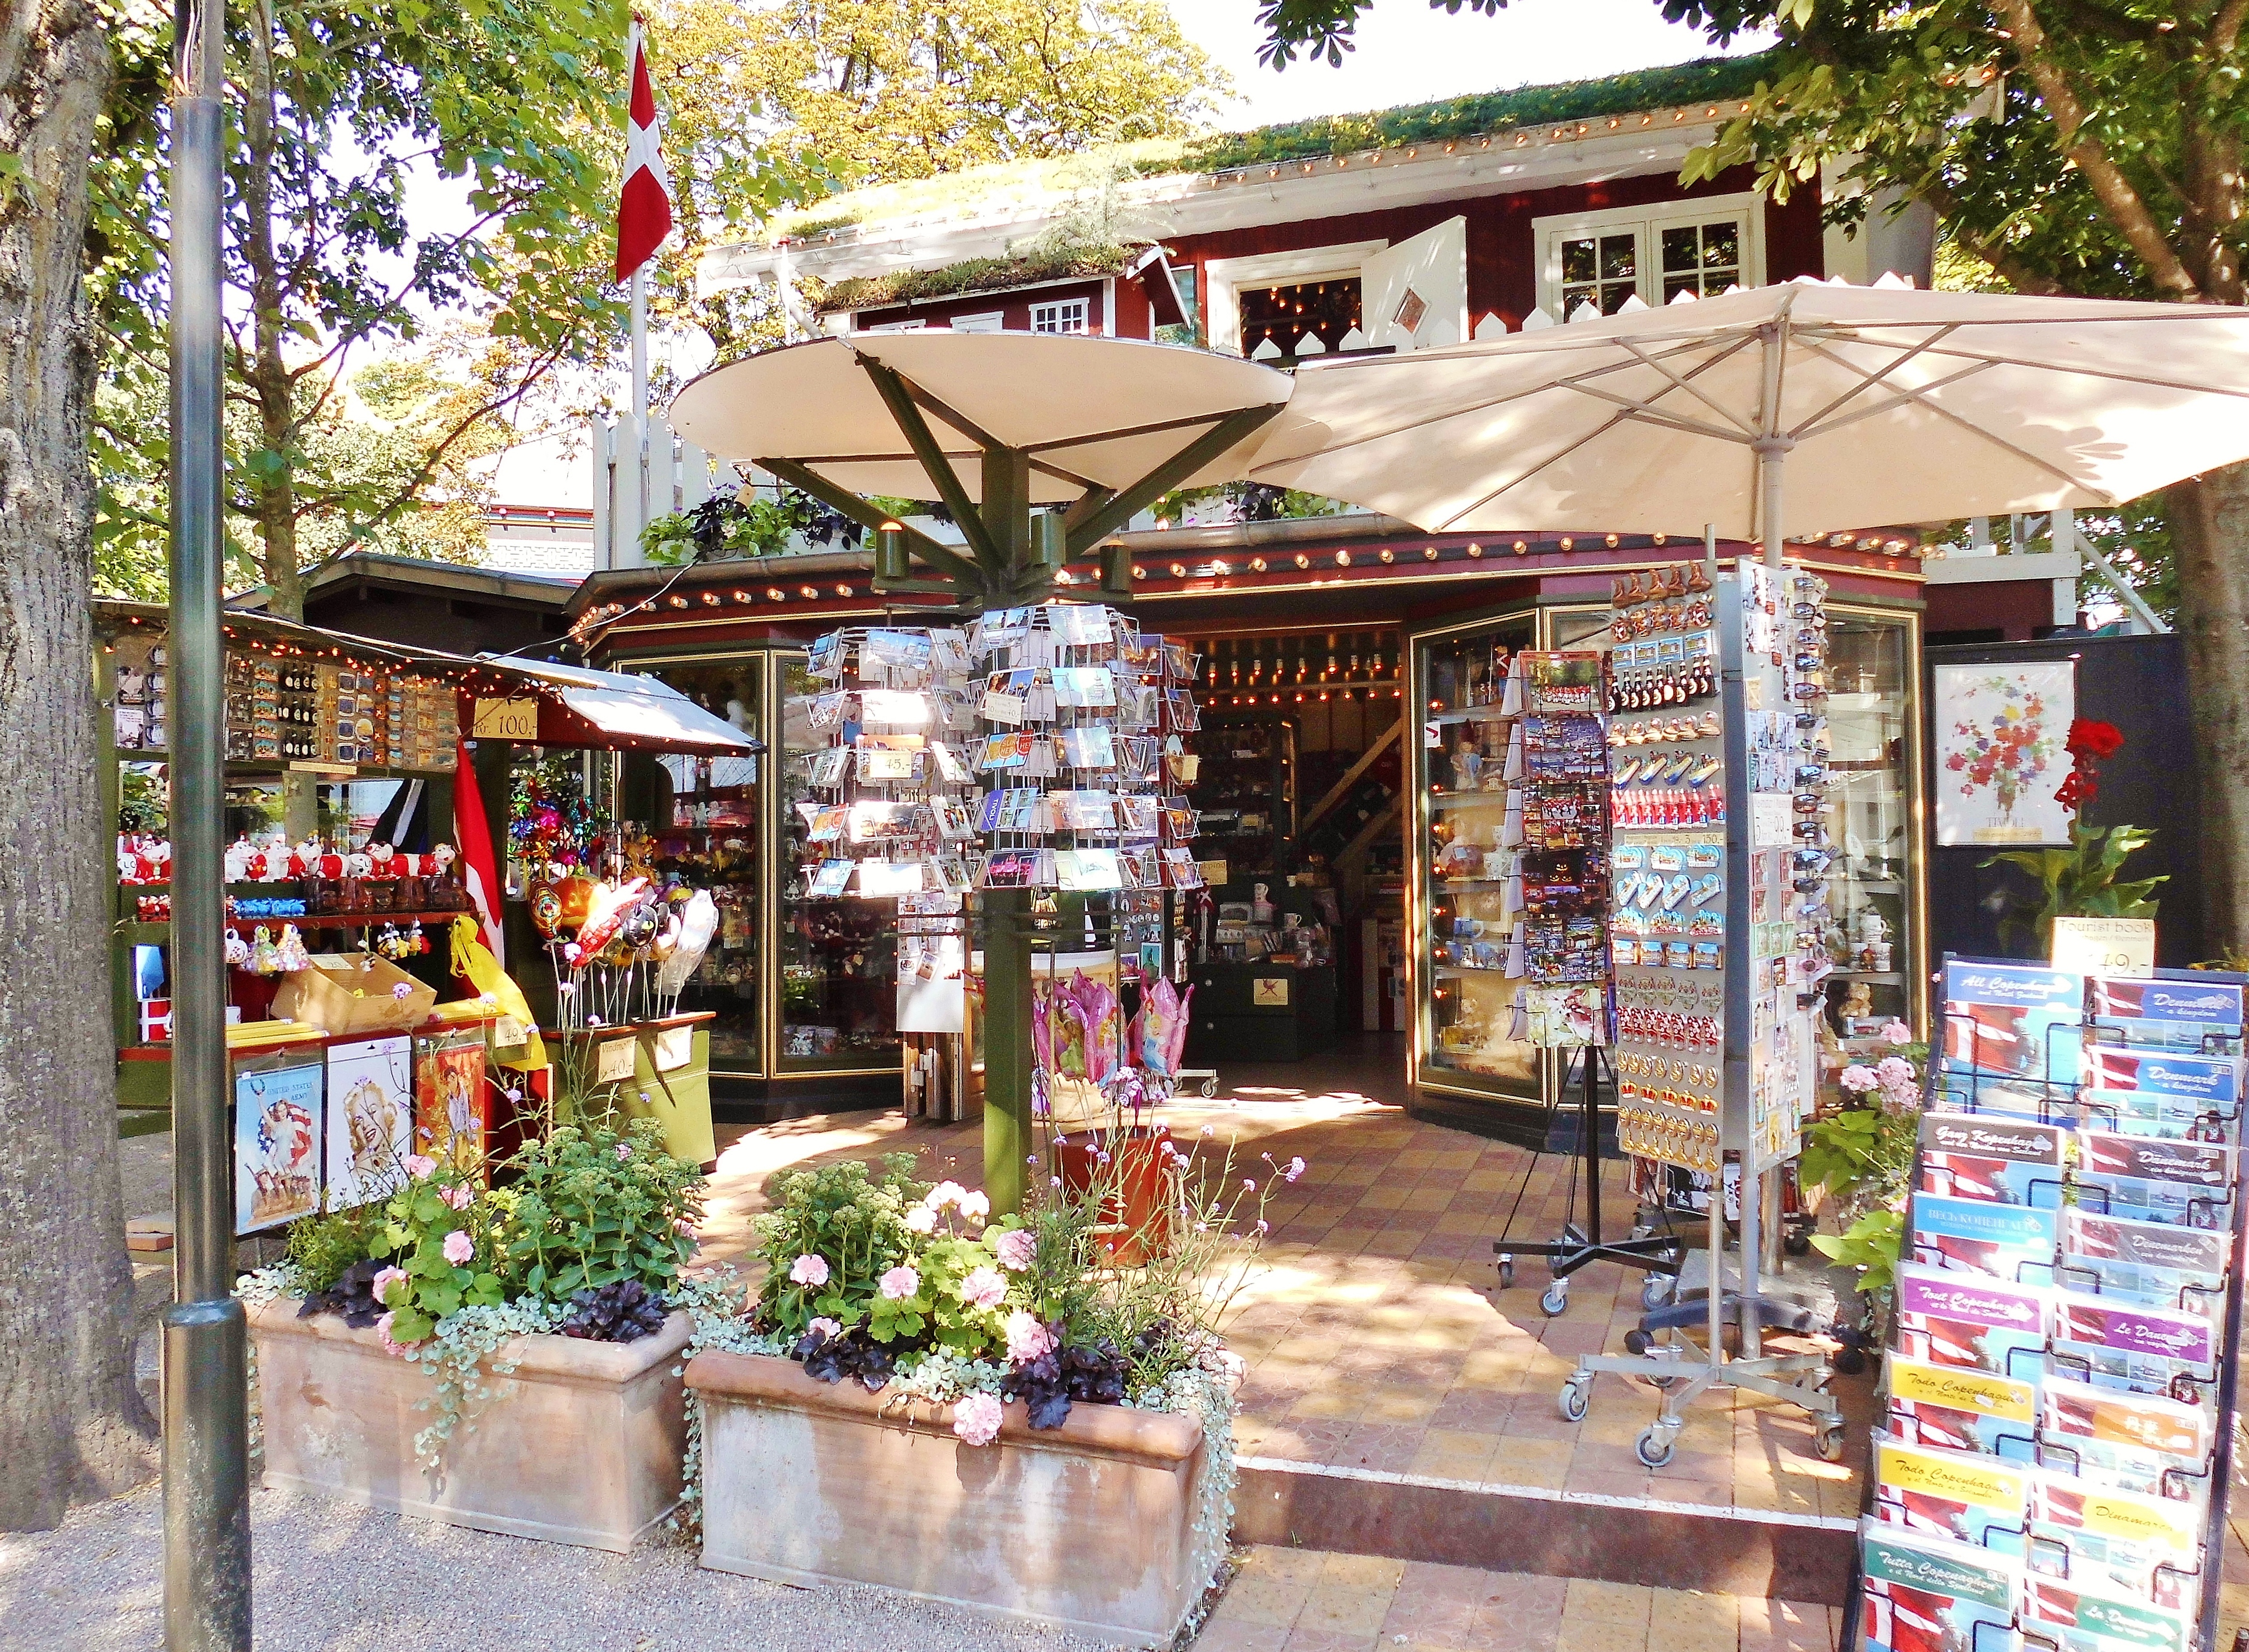
city, memory, market, marketplace, tourism, public space, gifts, stall, pavilion, kiosk, denmark, copenhagen, grocery store, floristry, retail, postcards, tivoli, human settlement, outdoor structure